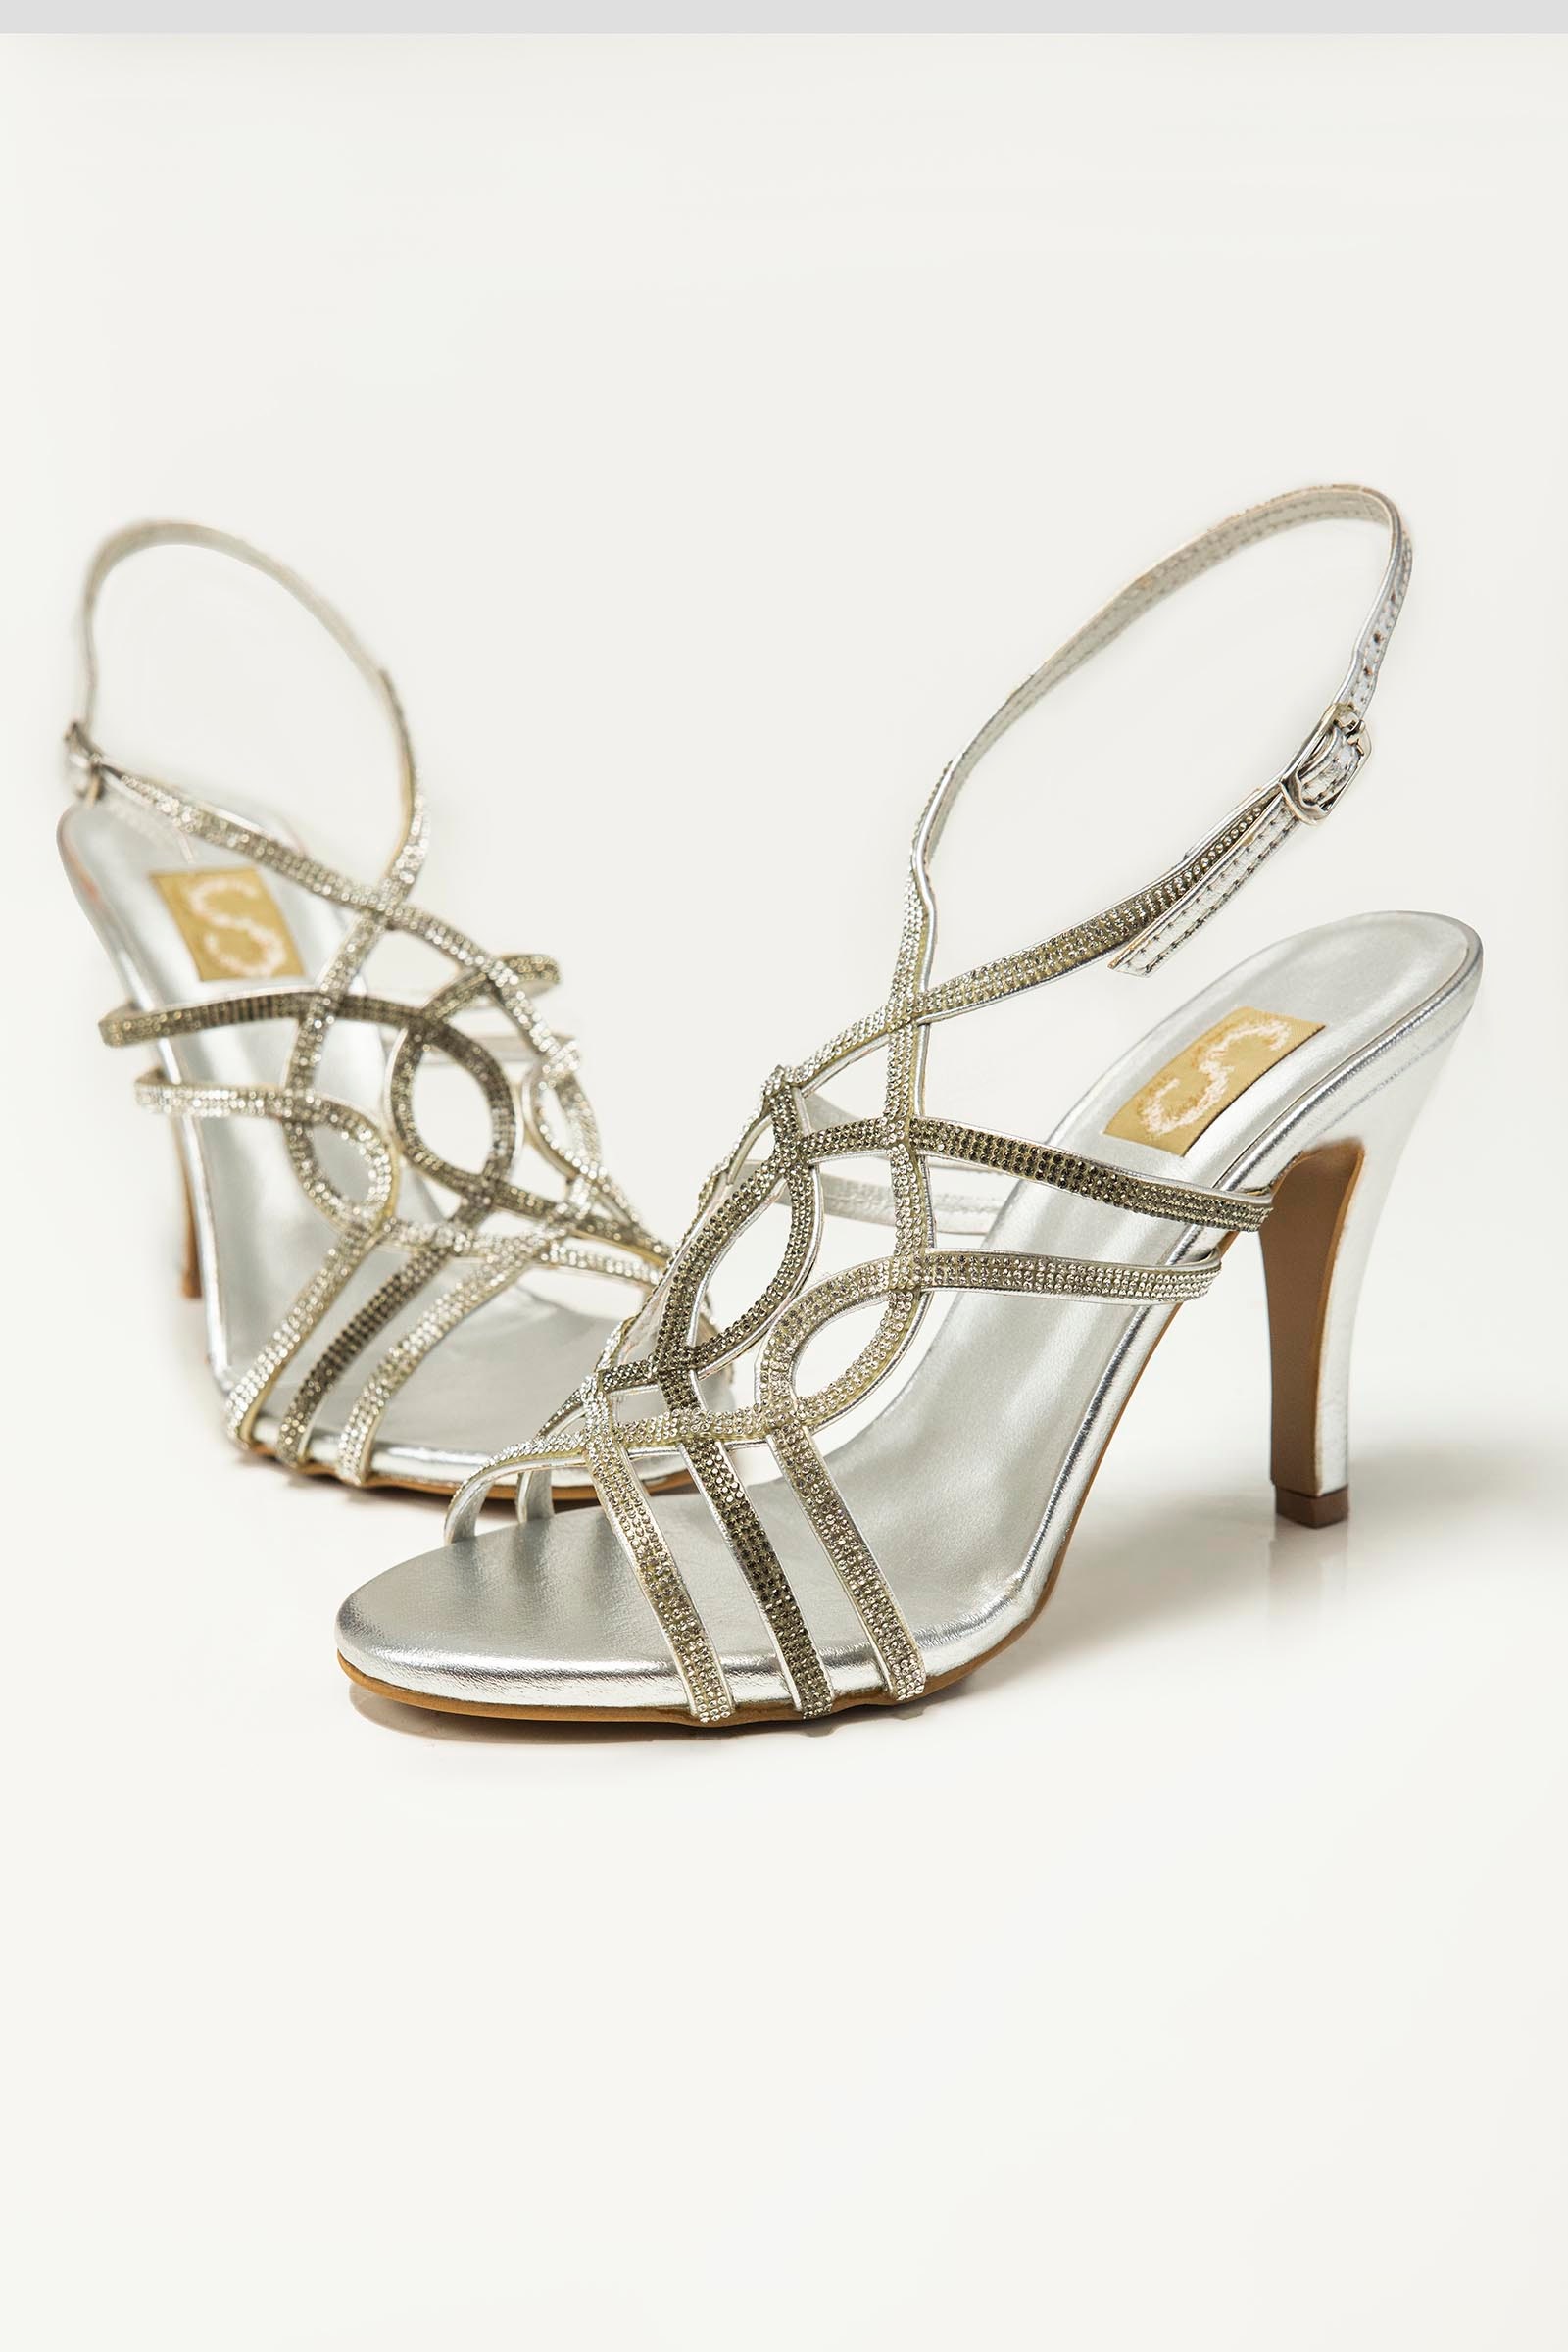
silver metallic leather jasmine sandal